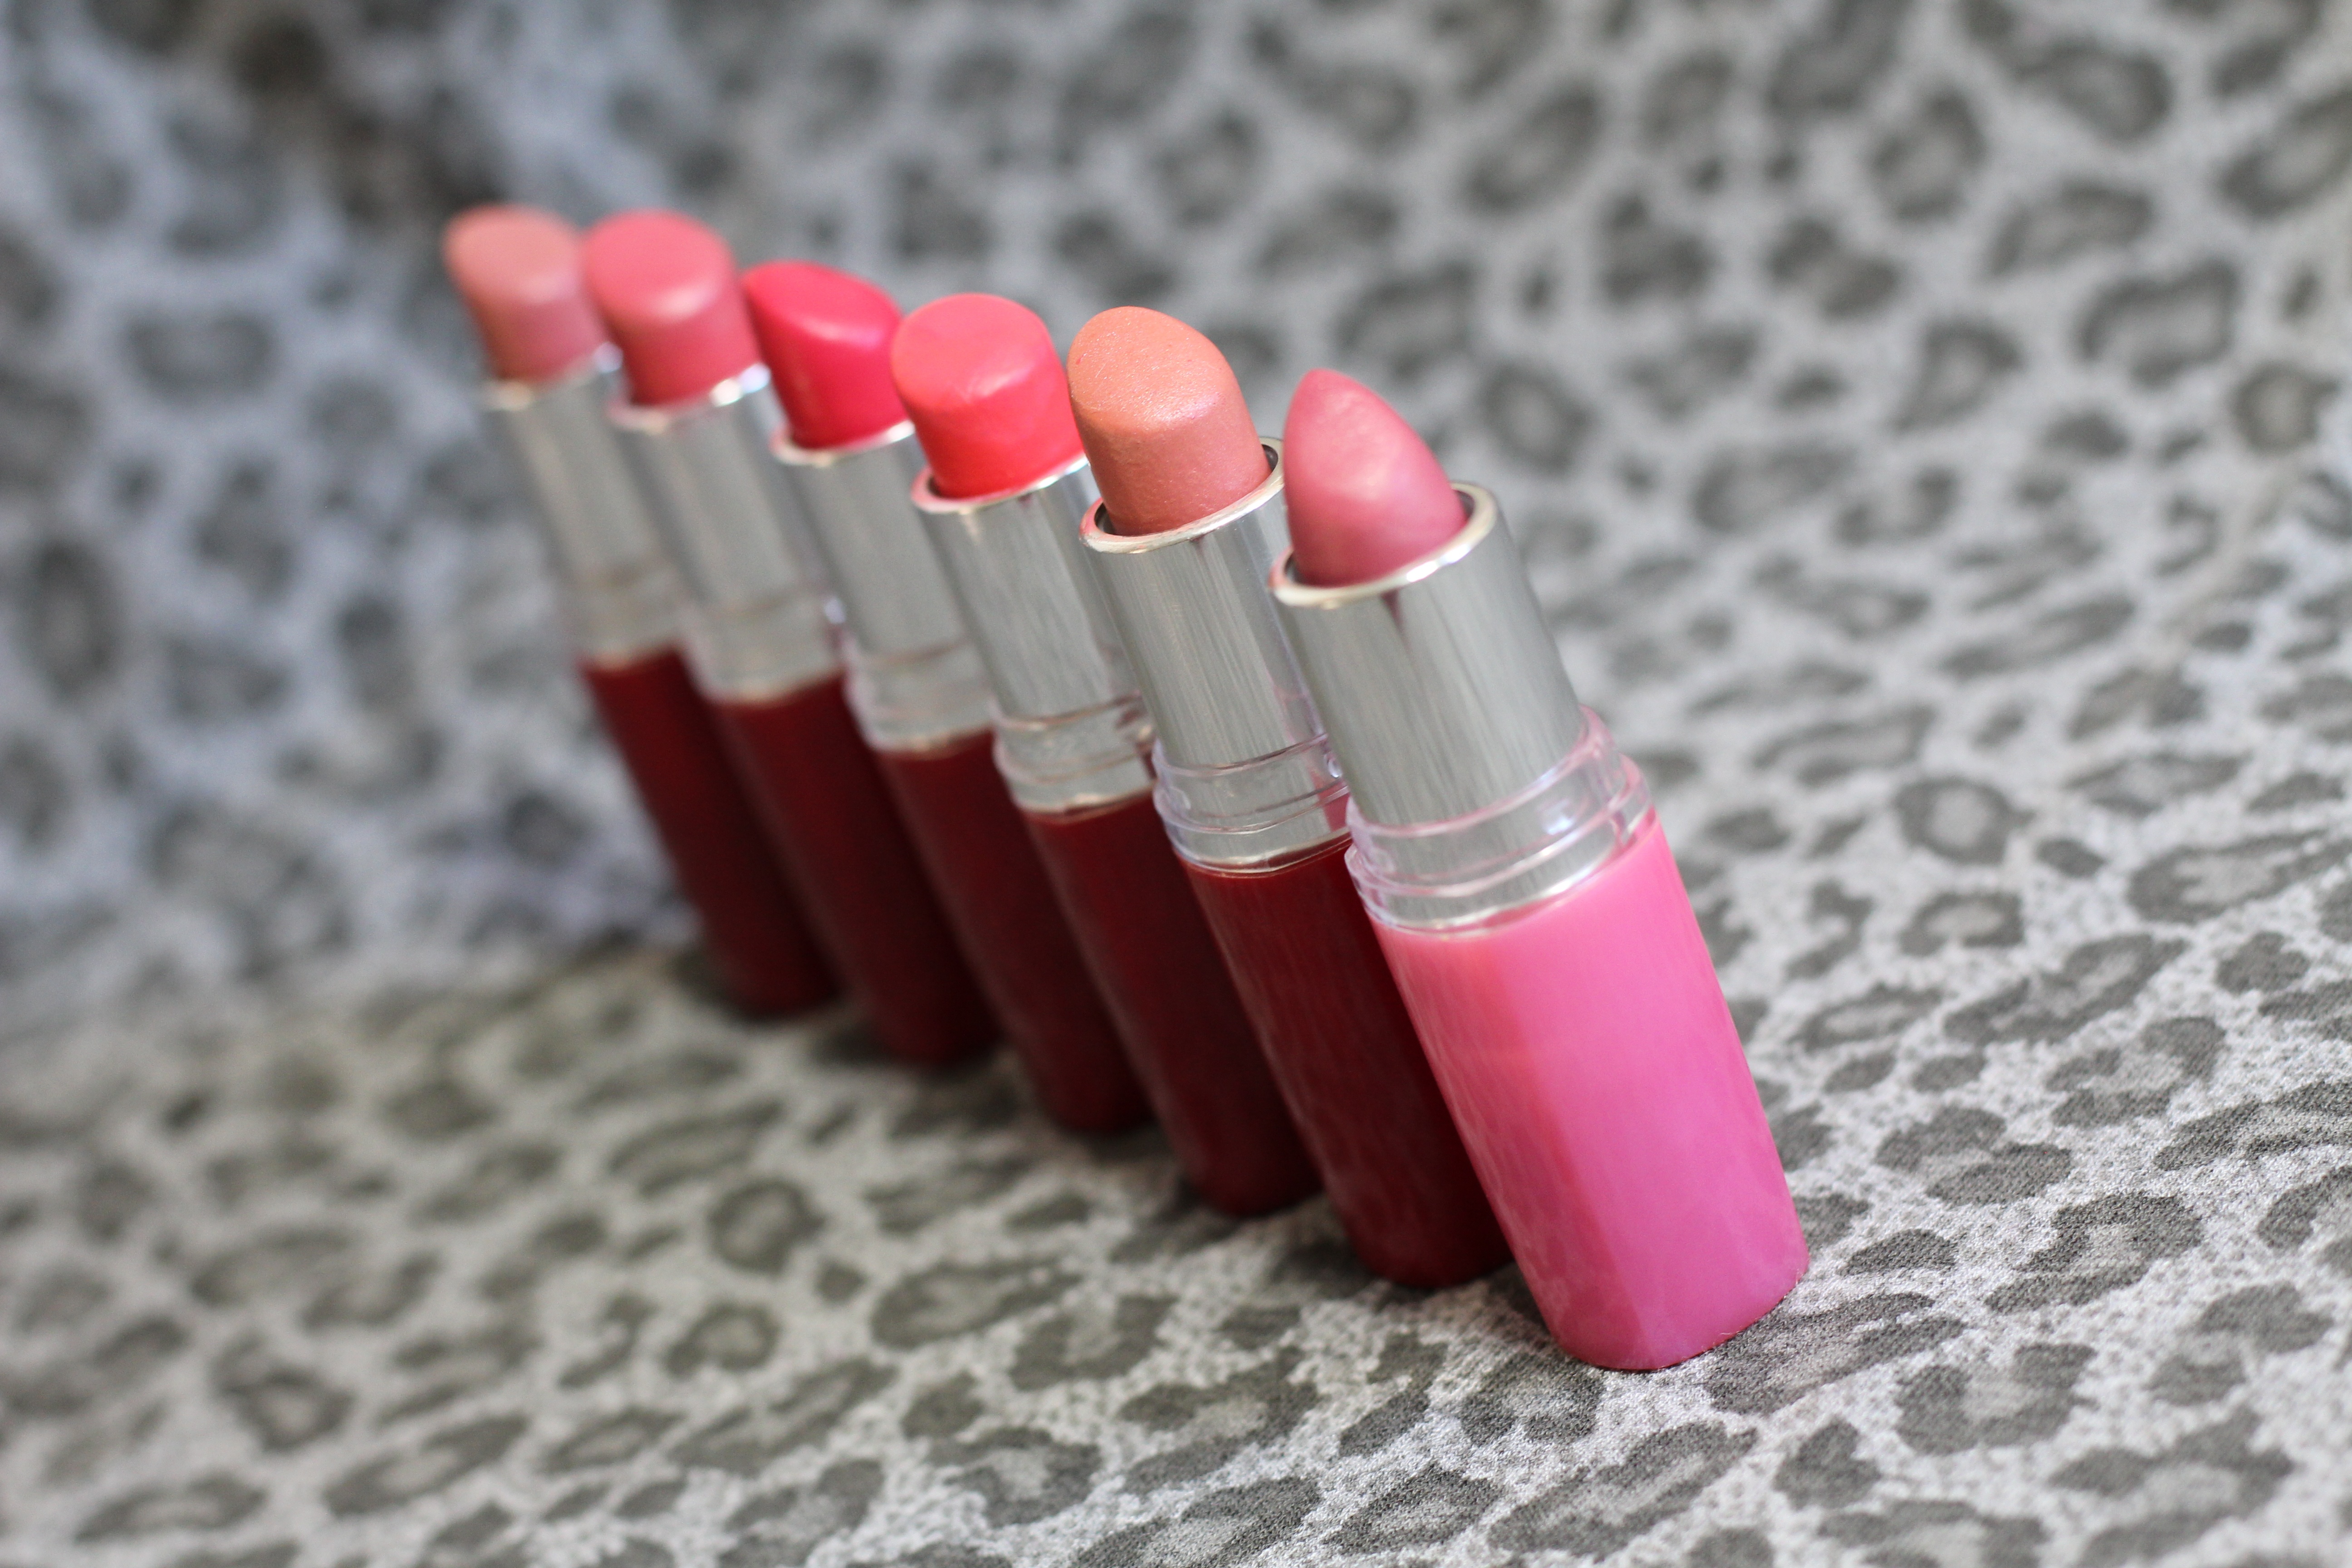
hand, woman, finger, red, color, colorful, pink, nail, lip, makeup, mouth, rosa, lipstick, cosmetics, labios